Copepteryx

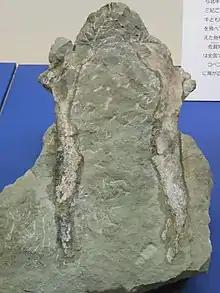
Fossil sternum from Kitahata Karatsu, Japan

"Copepteryx" was a large-sized diving plotopterid bird, roughly similar to the contemporaneous giant penguins from the South Pacific, such as "Waimanu".